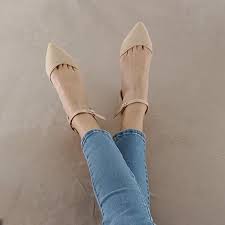
Label: Ballet Flat